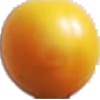
Label: Cherry Wax Yellow 1